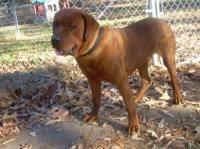
dog